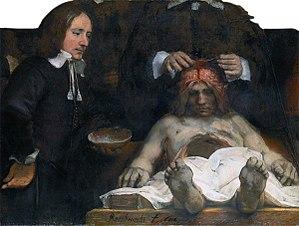
La Leçon d'Anatomie du docteur Deyman est un tableau fragmentaire de Rembrandt, peint en 1656. C'est un portrait de groupe montrant une dissection.
Gérard Blasius, est un anatomiste néerlandais, et l'un des tout premiers professeurs de médecine d'Amsterdam. Il compte au nombre des fondateurs de l'anatomie comparée. De 1649 à 1682 il a publié trente livres, dont treize éditions critiques d'autres médecins et une introduction à la médecine. Gérard Blasius n'hésita pas à usurper les découvertes d'autrui et reste célèbre pour la vive polémique qu'il dut engager avec son ex-étudiant Nicolas Sténon.
120 Tableaux du Rijksmuseum est un guide touristique comprenant des photos en noir et blanc d'une sélection de peintures conservées au Rijksmuseum d'Amsterdam. Il a été publié dans les années 1950-1990.